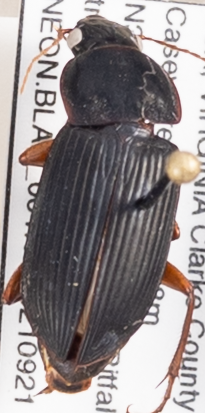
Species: Harpalus pensylvanicus
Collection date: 2021-09-21
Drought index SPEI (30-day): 1.642
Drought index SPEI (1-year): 0.828
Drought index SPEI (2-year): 0.704